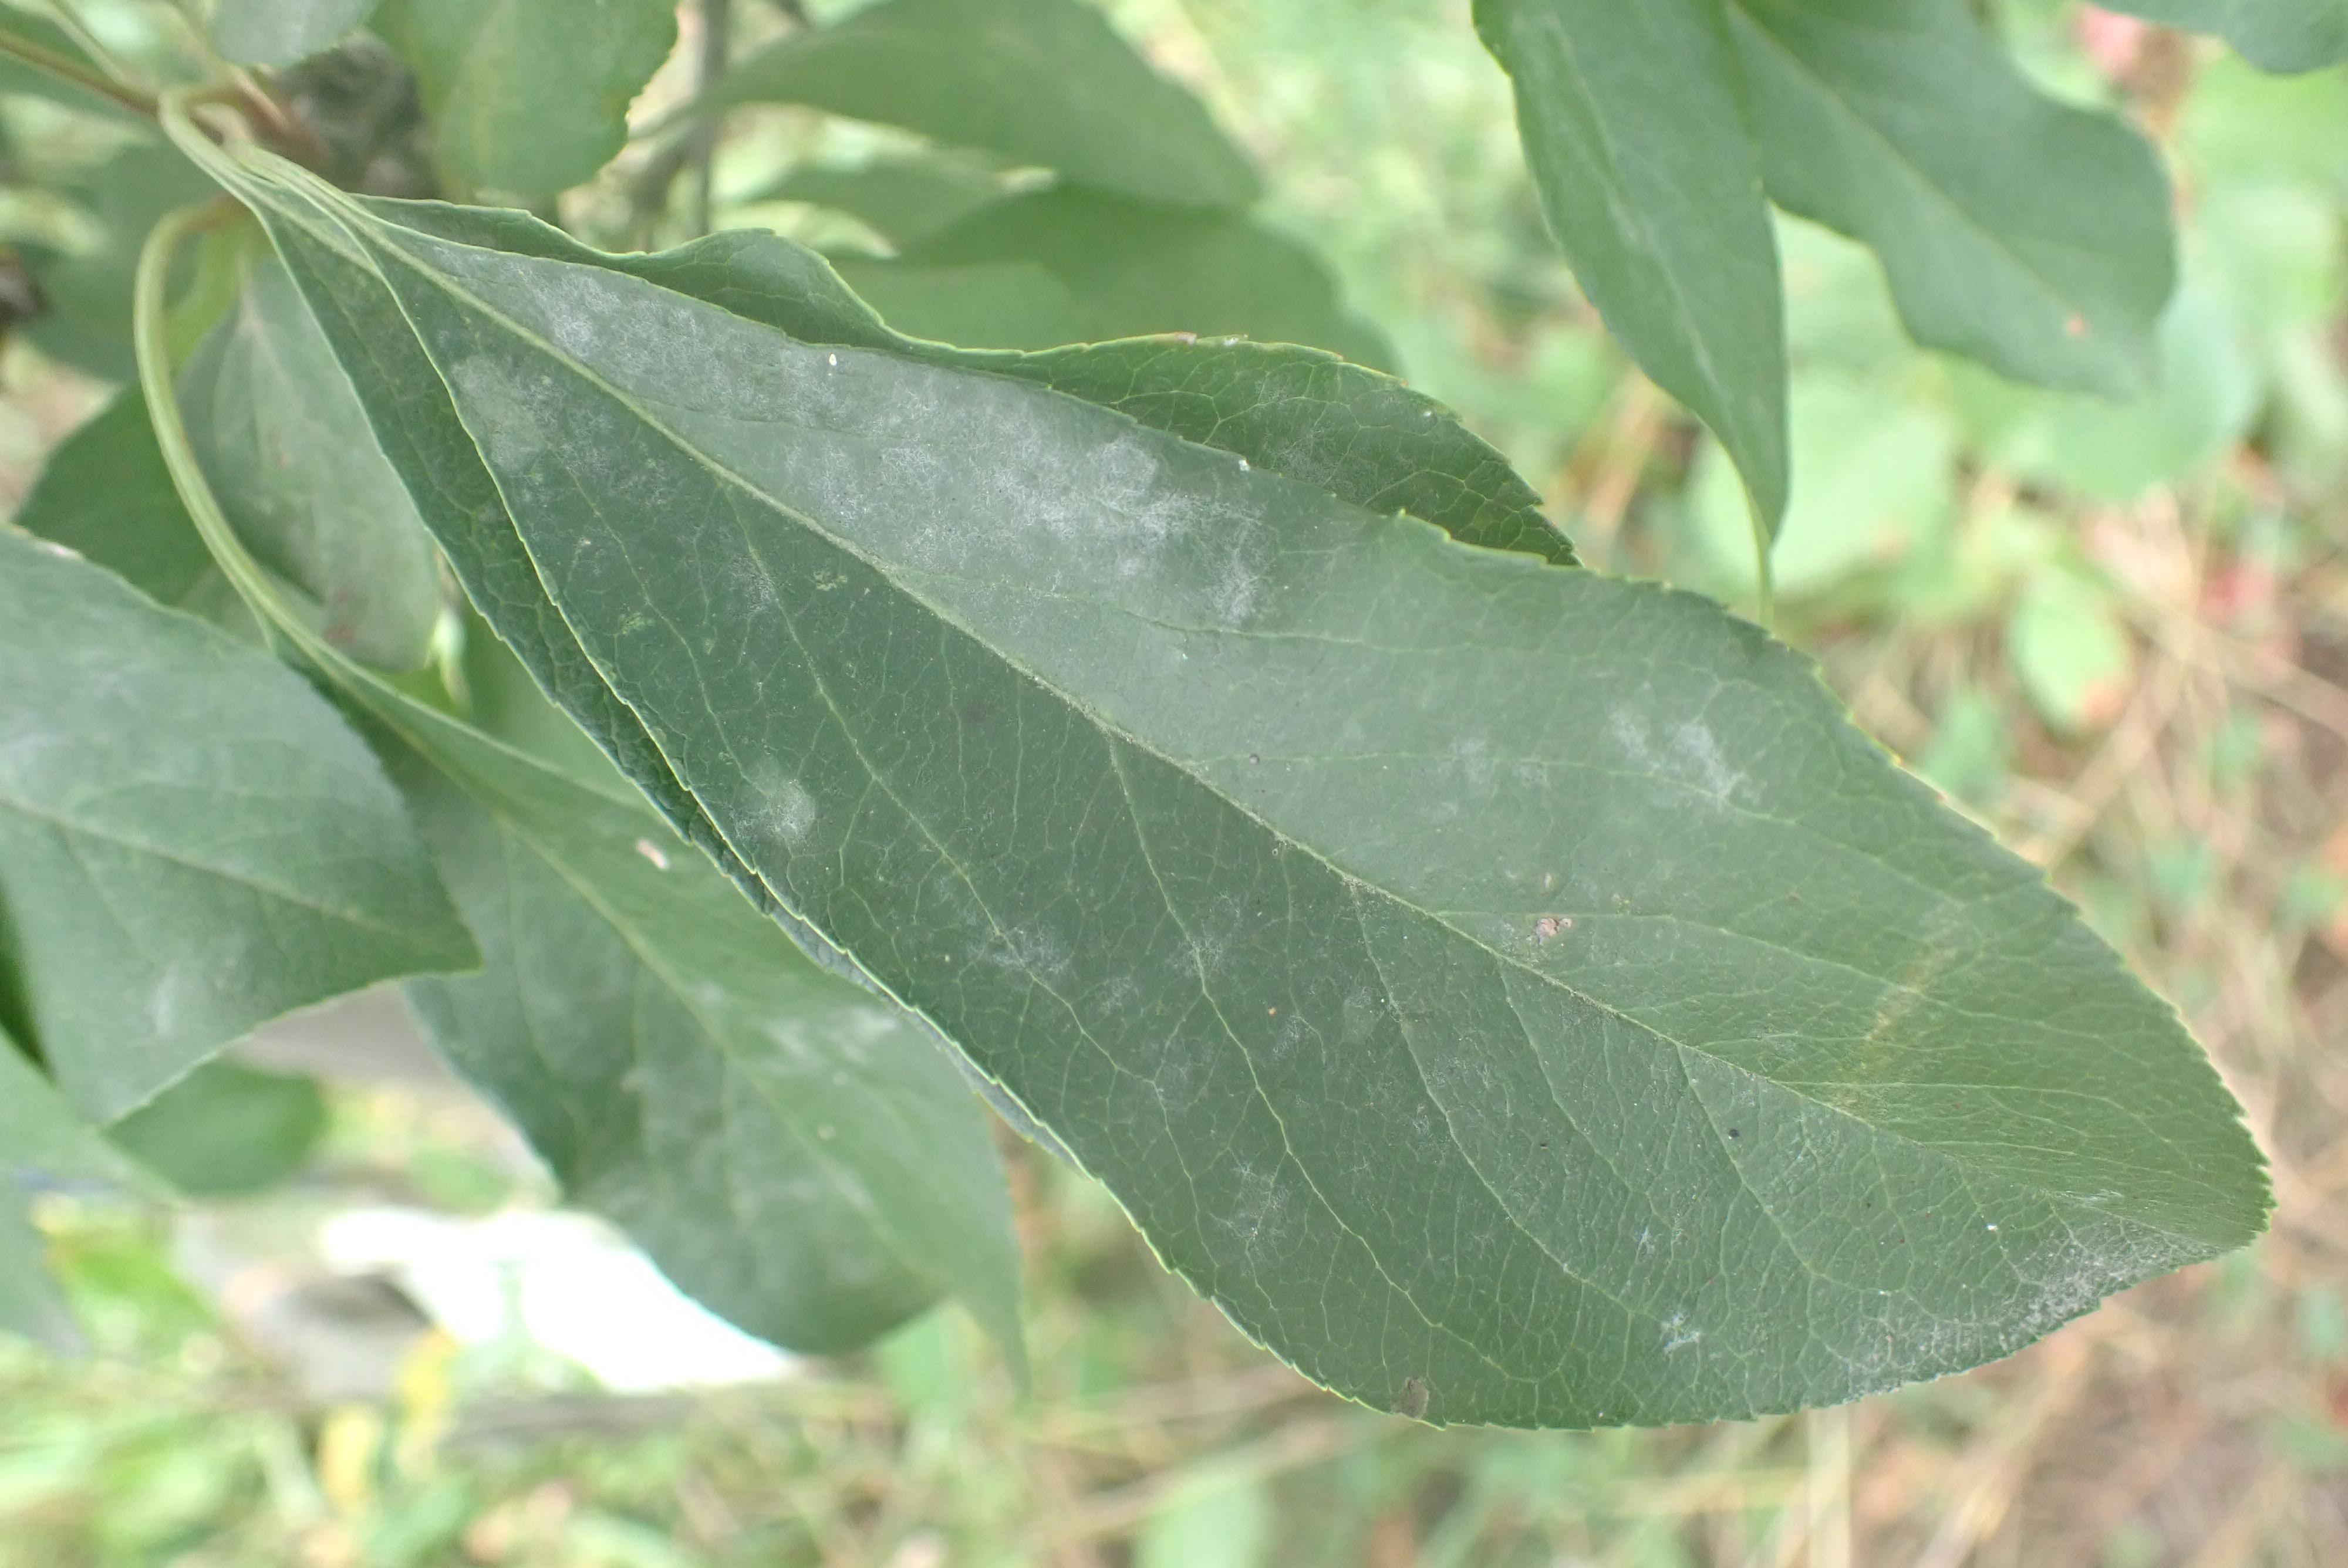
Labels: powdery_mildew